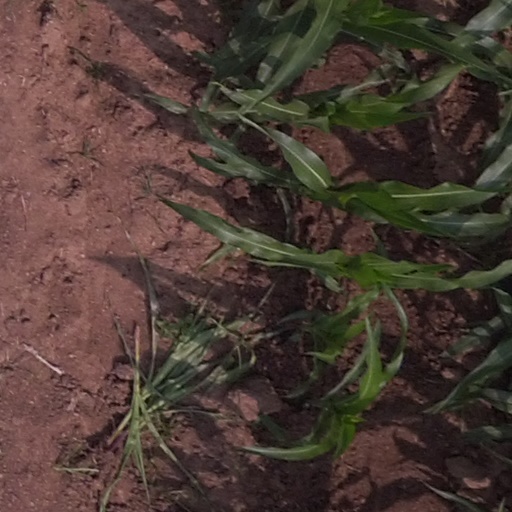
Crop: maize; corn